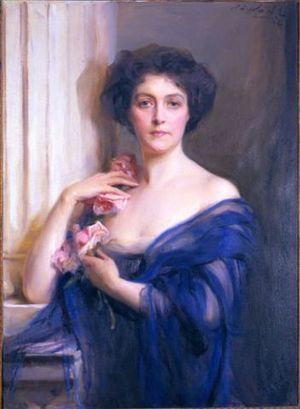
Philip Alexius de László, né Fülöp Elek Laub, est un peintre britannique d'origine hongroise né à Pest le 30 avril 1869 et mort à Hampstead le 22 novembre 1937.